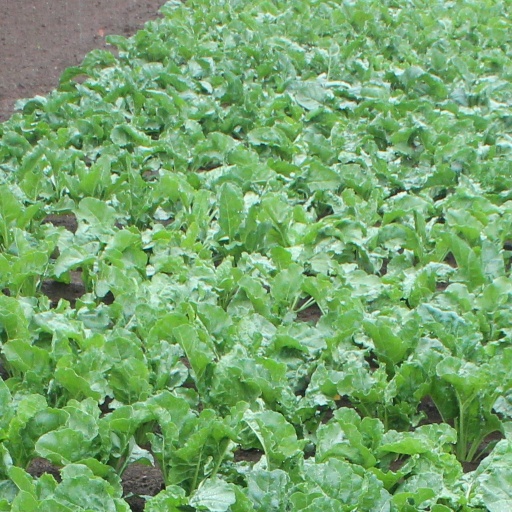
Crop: sugar beet